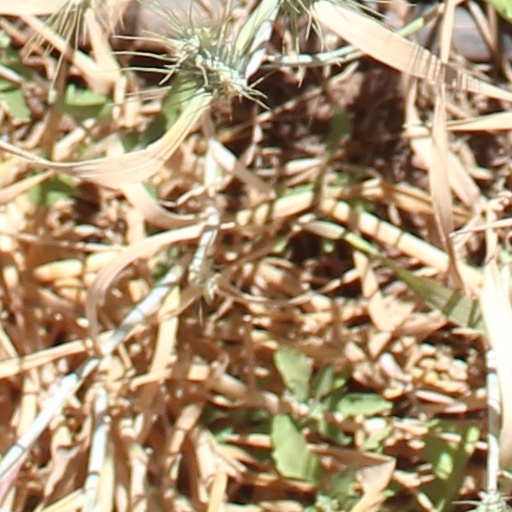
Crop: wheat